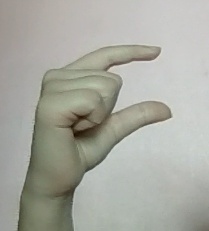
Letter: dal